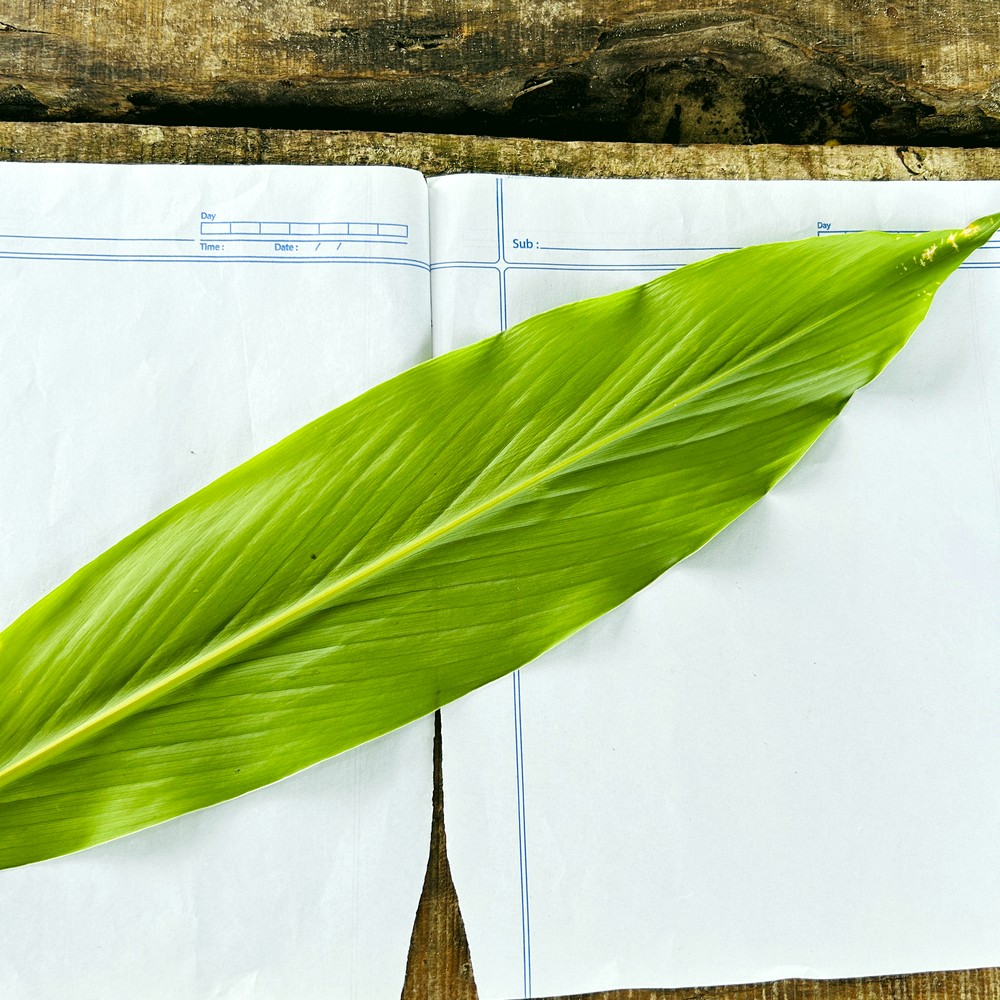
Label: Healthy Leaf